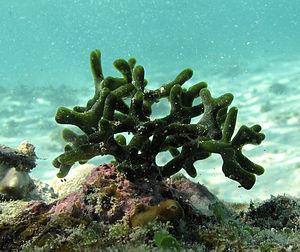
Une algue Codium sp. à la Réunion.
L'île de La Réunion est un département d'outre-mer français situé dans le sud-ouest de l'océan Indien.
Les Codiaceae sont une famille d’algues vertes de l’ordre des Bryopsidales.